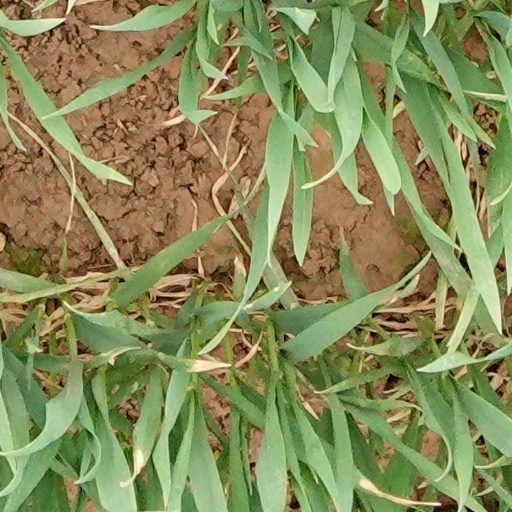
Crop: wheat